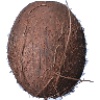
Label: cocos